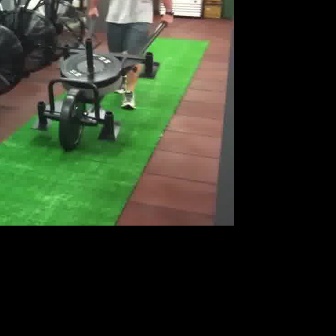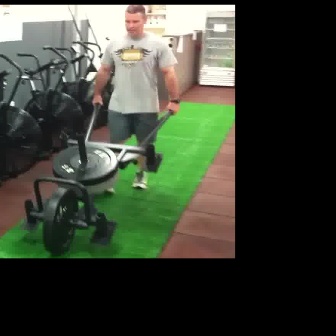
  Please identify the target specified by the bounding box [29,9,170,150] in the first image and locate it in the second image. Return the coordinates in [x_min,y_min,x_max,y_max] format.
Answer: [19,96,178,254]